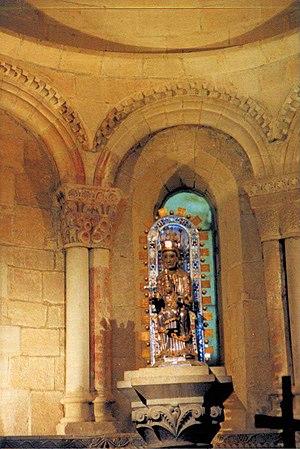
Ujué est une commune de la Communauté forale de Navarre. Elle est située dans la zone non bascophone de la province et à 53 km de sa capitale, Pampelune. Le castillan est la seule langue officielle alors que le basque n’a pas de statut officiel.